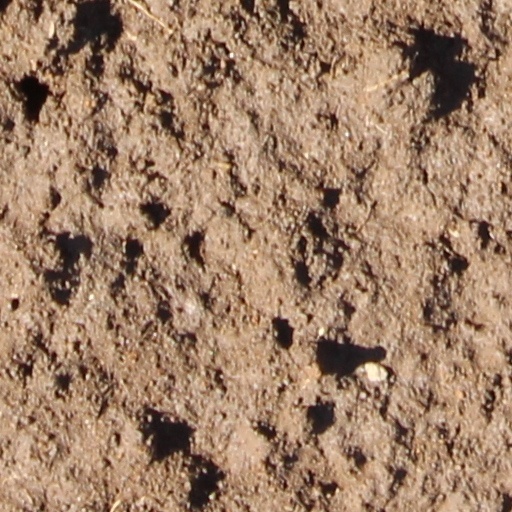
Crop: wheat